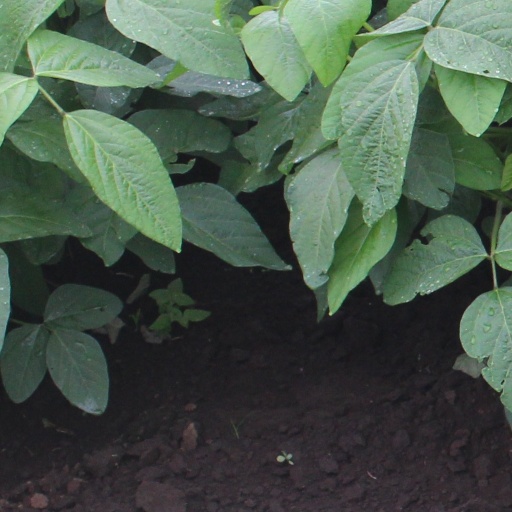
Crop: soybean